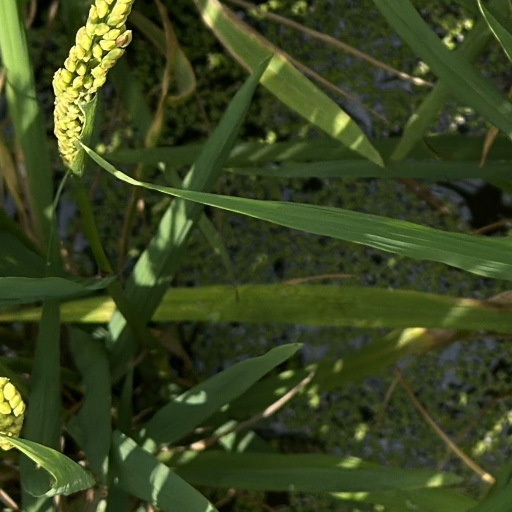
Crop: rice